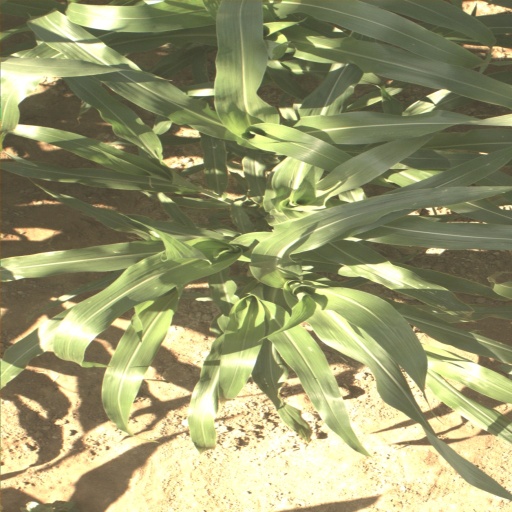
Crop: sorghum